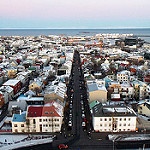
Label: buildings